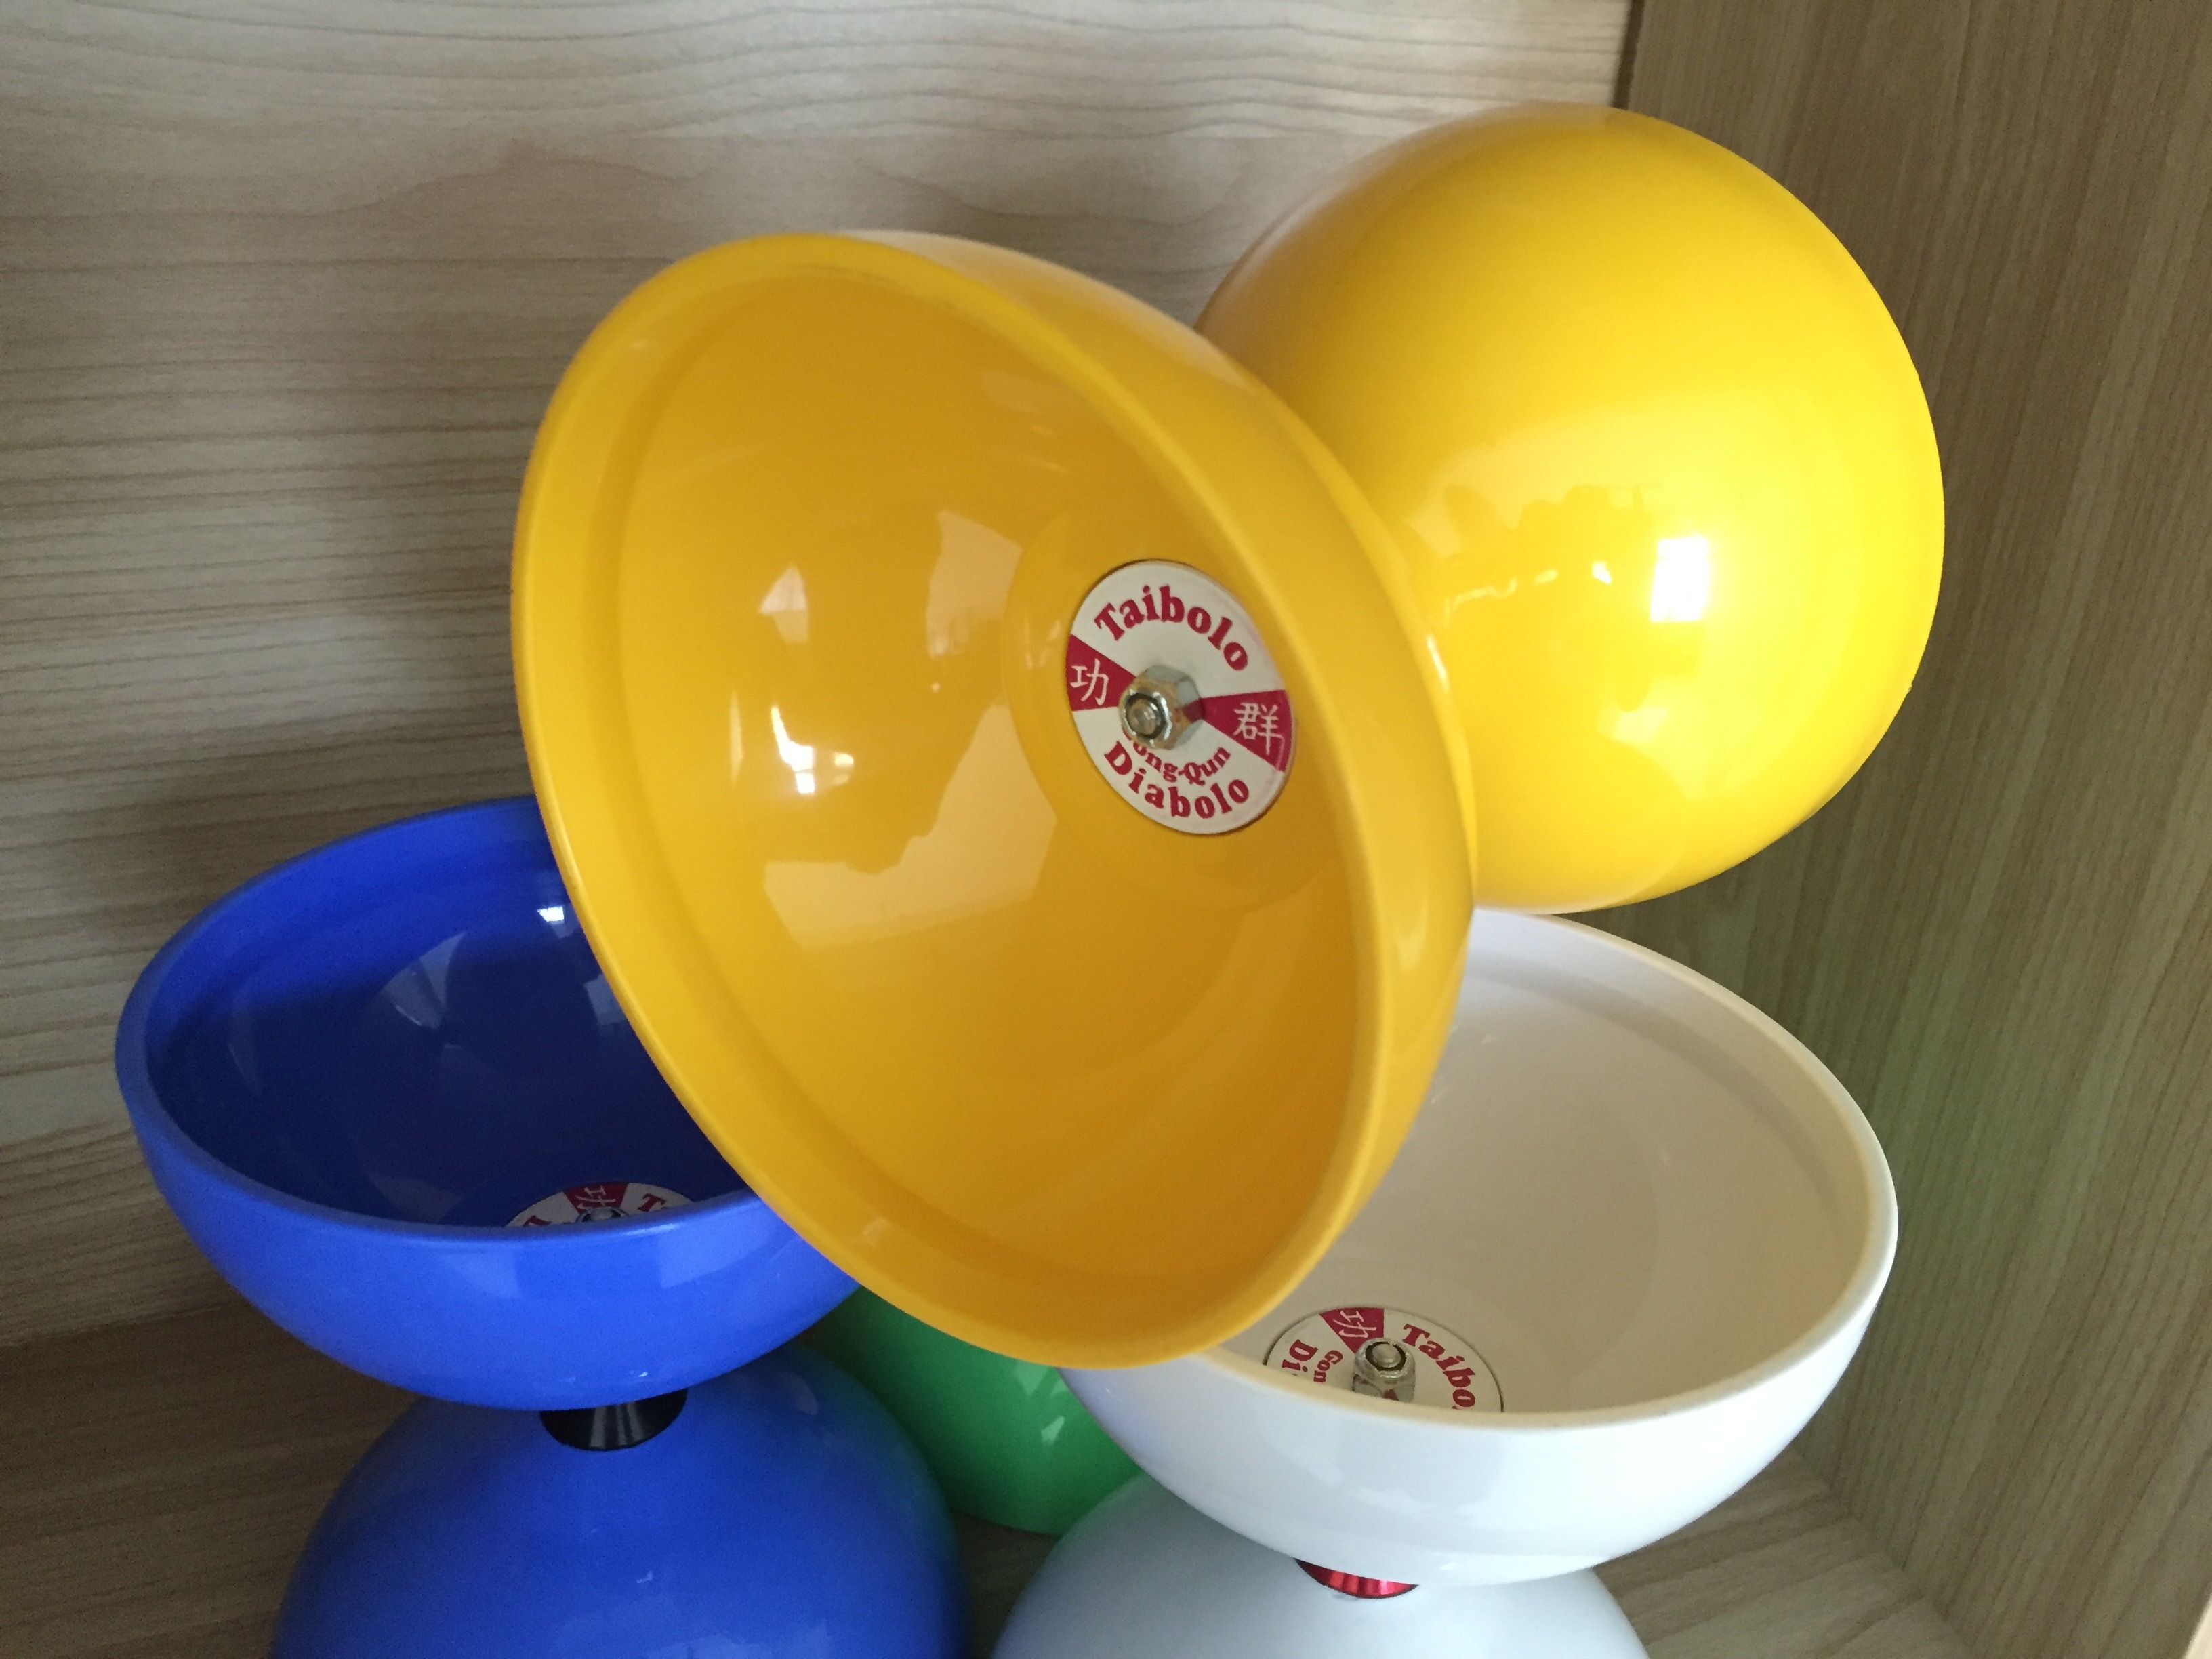
play, balloon, yellow, toy, inflatable, diabolo, triple bearing, taibolo, axle, two cups